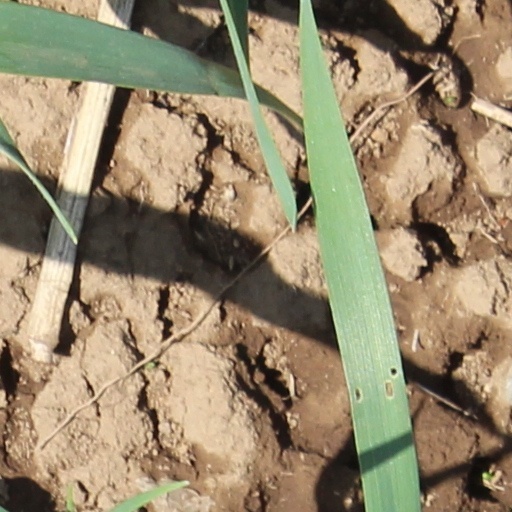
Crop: wheat